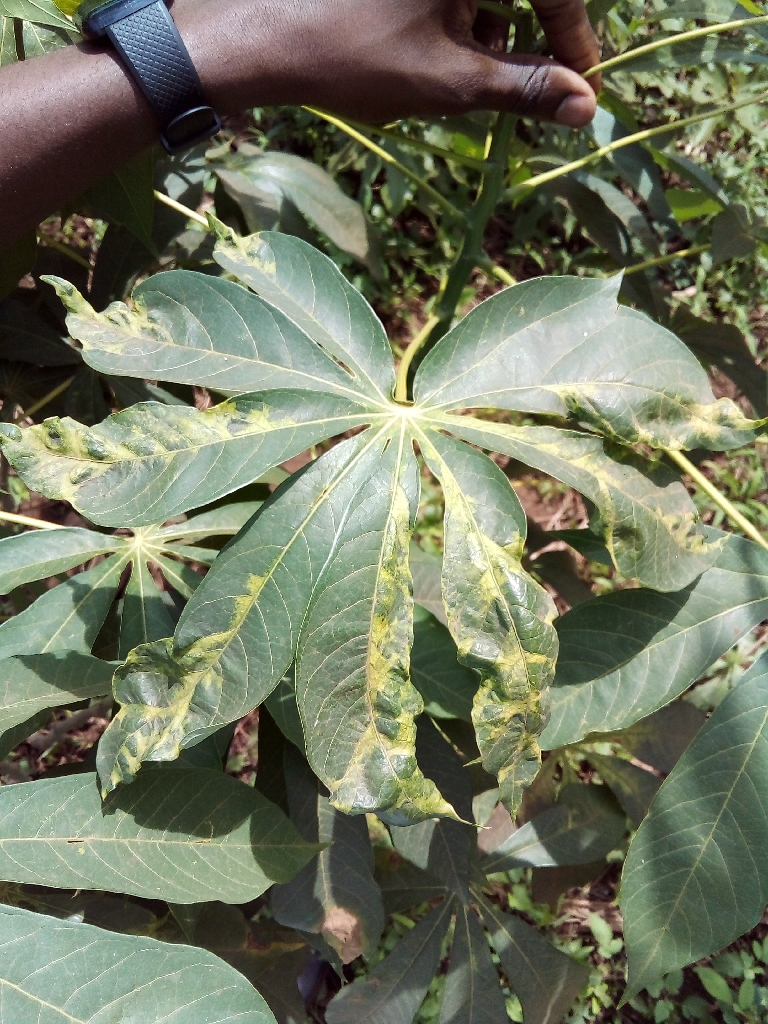
Label: cassava mosaic disease (cmd)